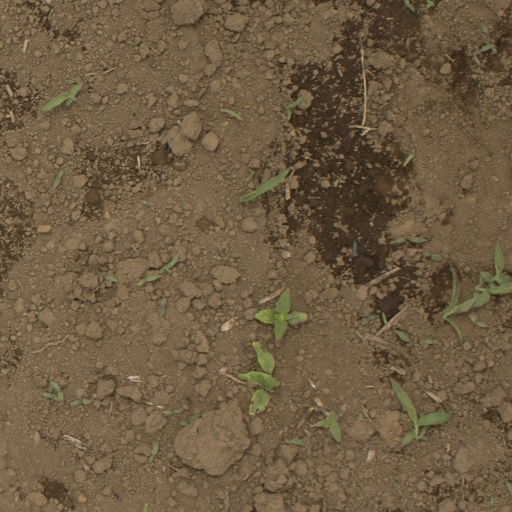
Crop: Jerusalem artichoke